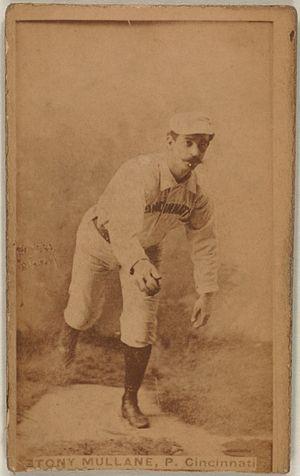
Anthony John Mullane est un lanceur de baseball qui joue de 1881 à 1884, puis de 1886 à 1894 pour des clubs de deux des ligues majeures, la Ligue nationale et l'Association américaine. Il joue 8 de ses 13 saisons pour le club des Reds de Cincinnati, aussi nommé Red Stockings à cette époque.